2013 ATP World Tour Finals

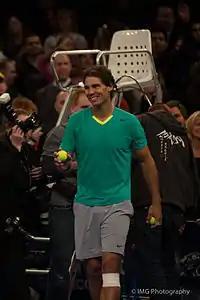
Rafael Nadal wins his 8th French Open and 2nd US Open titles, overtaking Roy Emerson for third most Major titles overall.

On 10 June, following his record-breaking eighth title at the French Open, Rafael Nadal became the first to qualify.